Circumcision

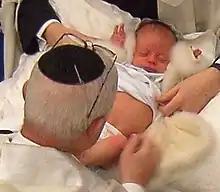
Preparing for a Jewish ritual circumcision

After the end of World War II, Britain implemented a National Health Service. Douglas Gairdner's 1949 article "The Fate of the Foreskin" argued that the evidence showed that the risks outweighed the benefits, leading to a significant reduction in circumcision incidence within the United Kingdom.